Speaking of the Devil

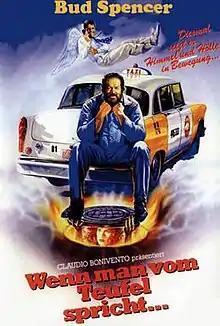

Speaking of the Devil (Italian: Un piede in paradiso, also known as "Standing In Paradise") is a 1991 Italian comedy film directed by Enzo Barboni. It was the last collaboration between Barboni and Bud Spencer with the pairs sons co-writing the film together; Spencer's daughter also plays a role in the film.